Shimna River

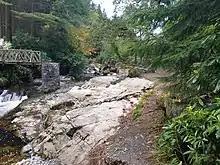
Damage to one of the wooden bridges and the path in Tollymore, caused by flooding in August 2020

Felix Magennis, a member of the Magennis clan and relative of Hugh Magennis, Lord of Iveagh, built a castle next to the mouth of the Shimna River in 1588. The town is referred to as New Castle in the "Annals of the Four Masters" in 1433 so it is likely that he built on the site of an existing structure. Magennis' castle was demolished in 1830.